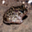
Label: frog